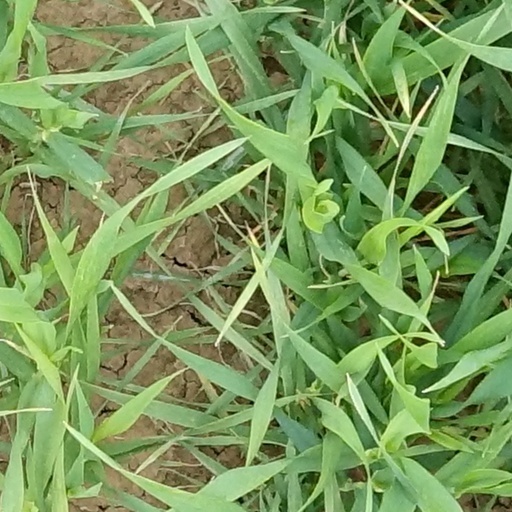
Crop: wheat